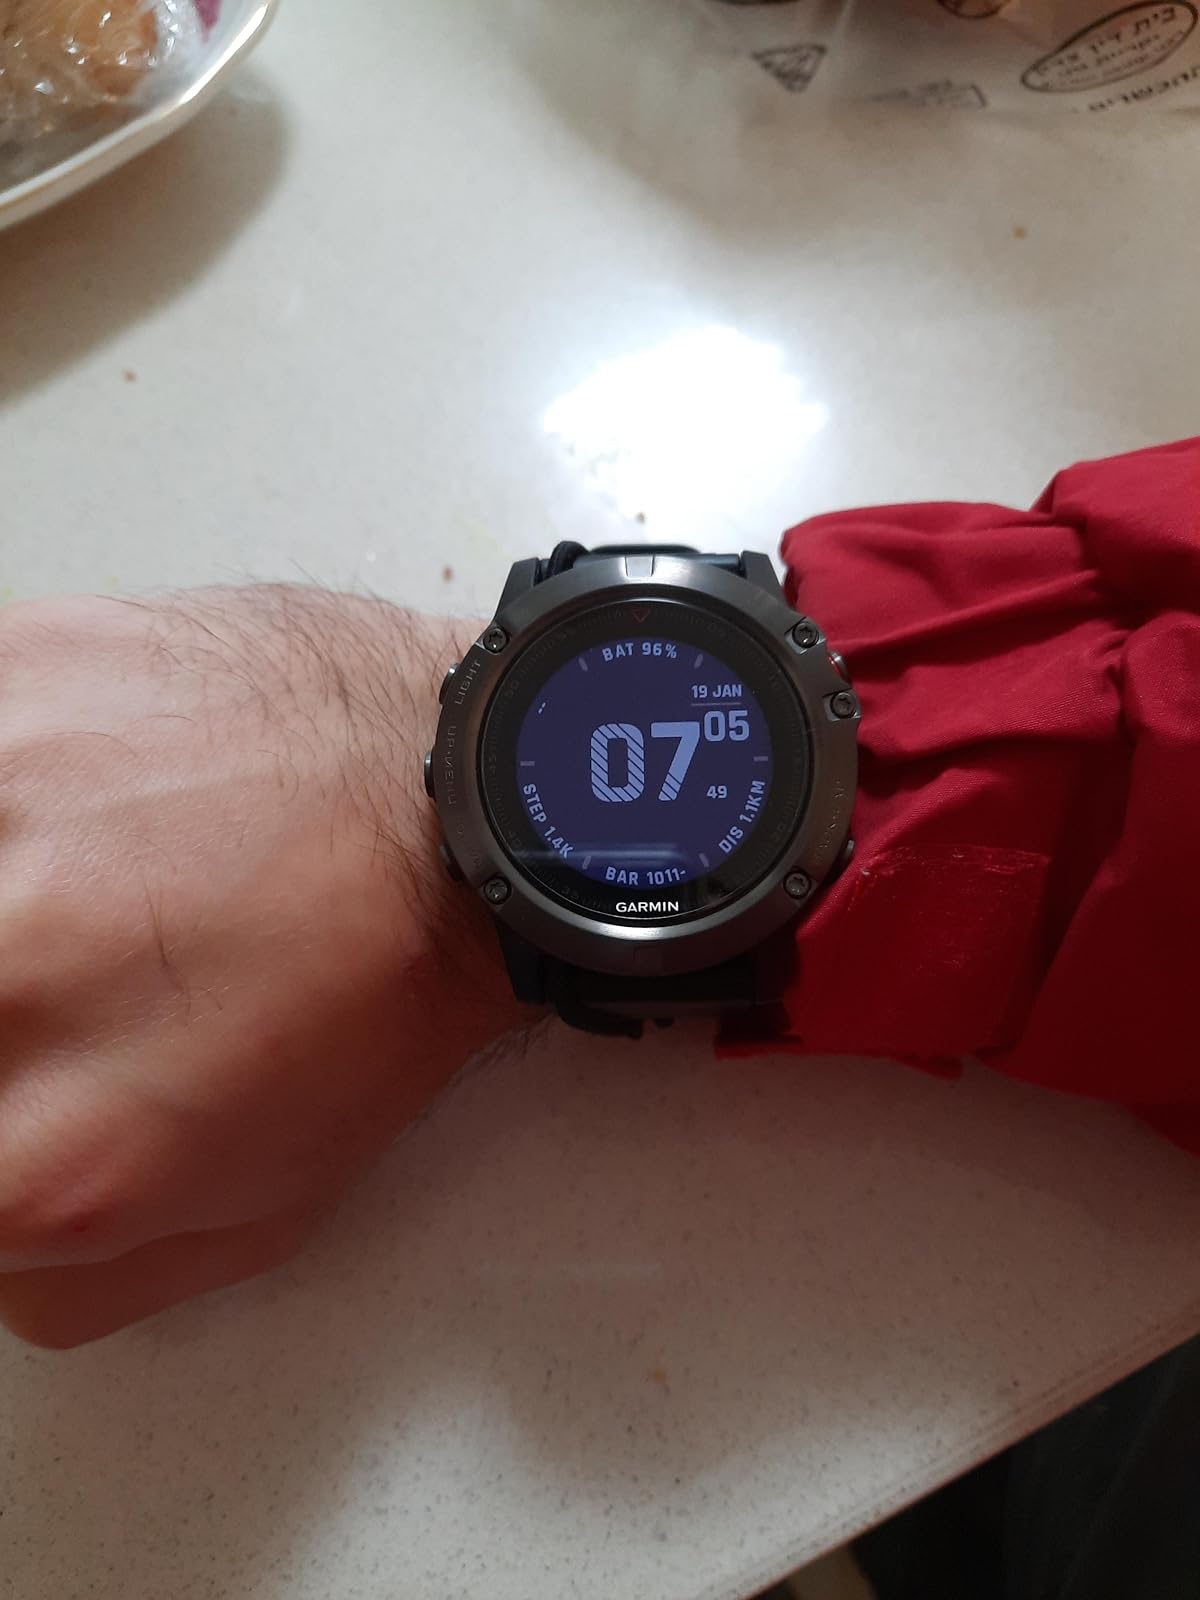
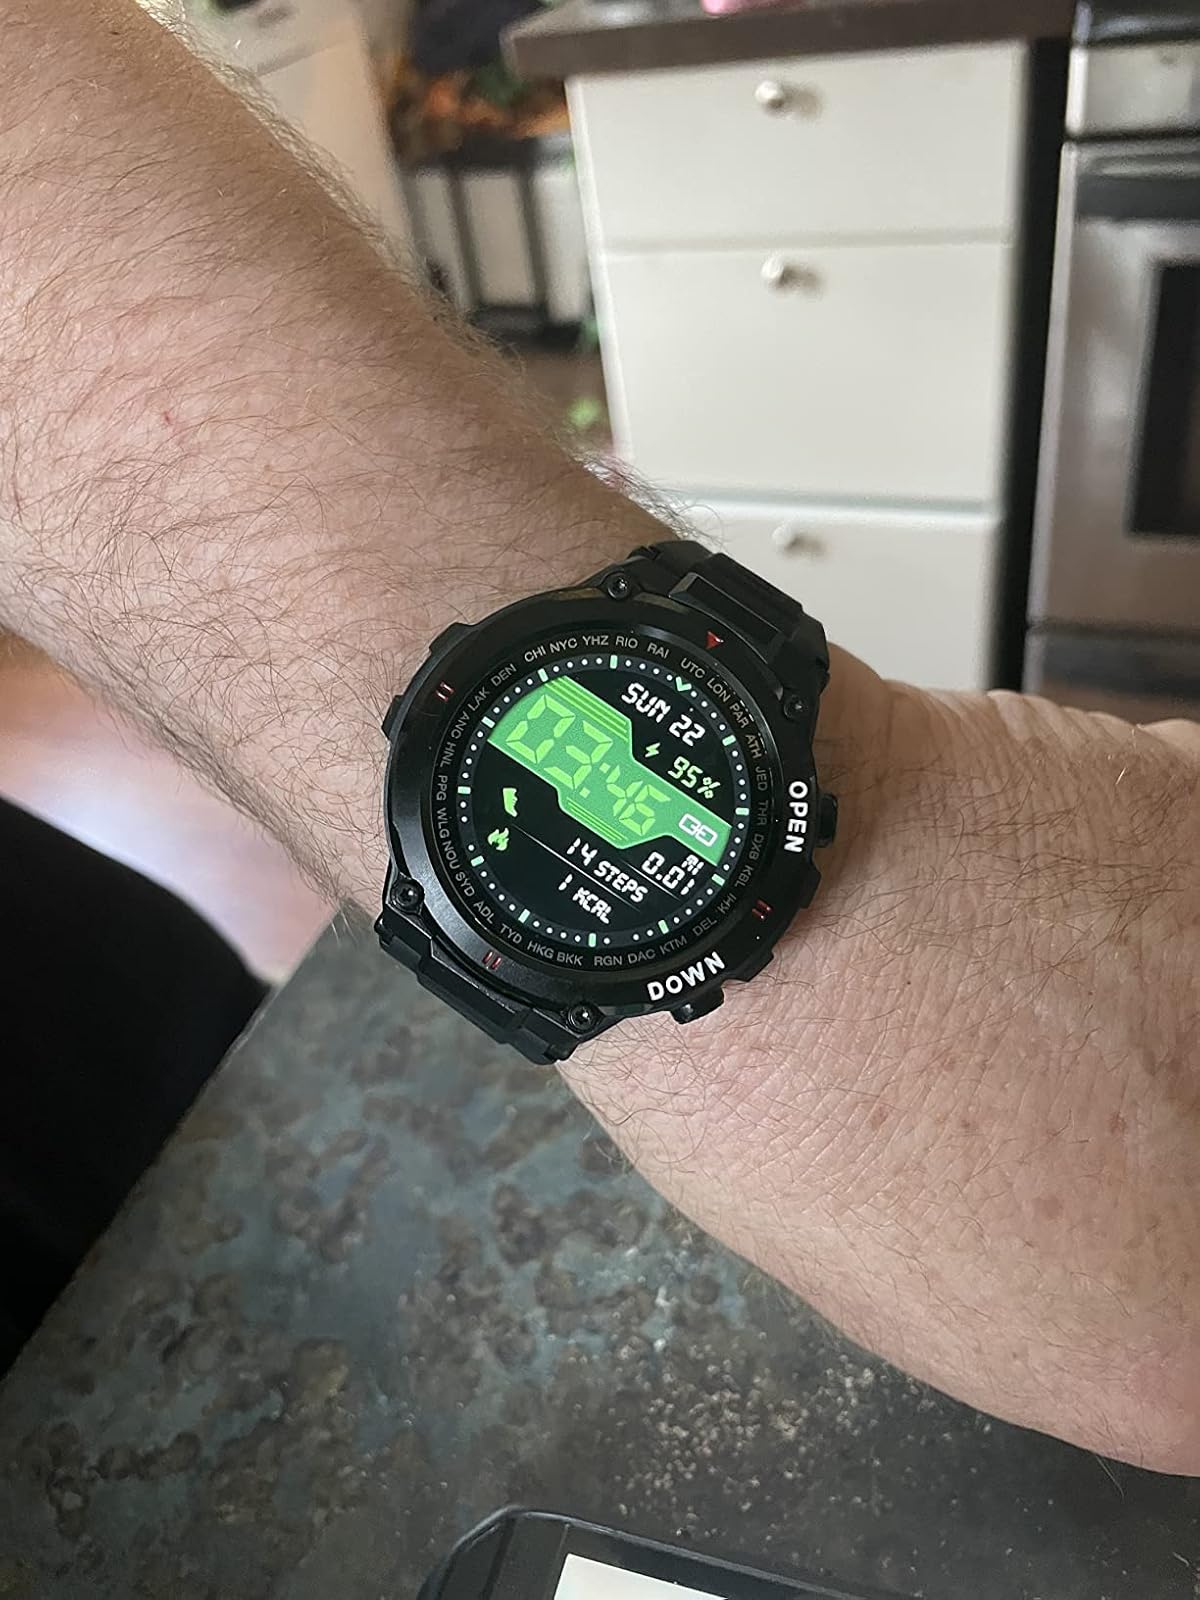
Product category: smartwatch
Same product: no